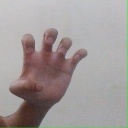
अक्षर: झ